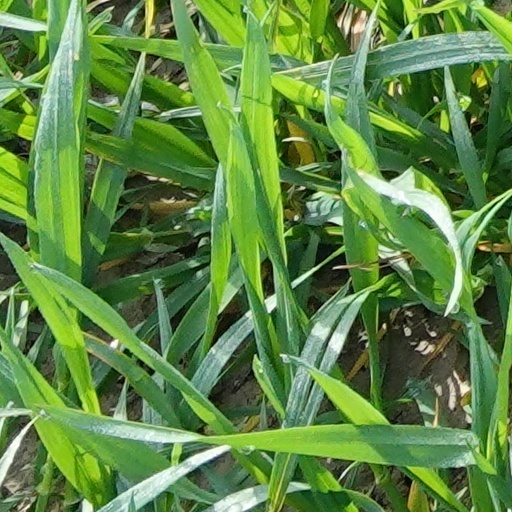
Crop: wheat